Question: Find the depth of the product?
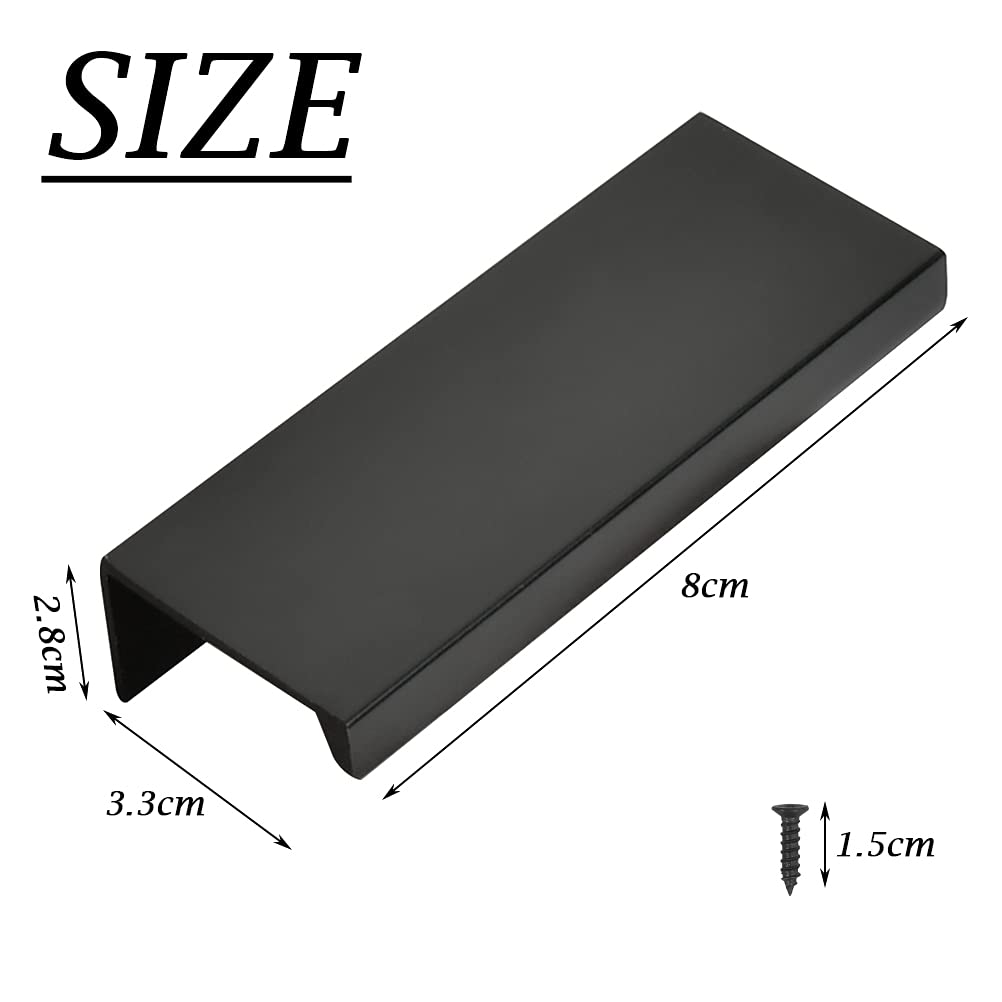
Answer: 3.3 centimetre